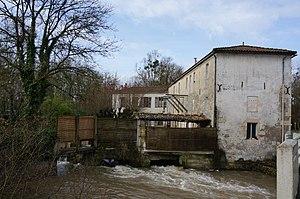
à Pons.
La Seugne est une rivière du Sud-Ouest de la France et un affluent gauche de la Charente. Elle arrose le département de la Charente-Maritime, dans la région Nouvelle-Aquitaine. La haute vallée de la Seugne est classée en zone Natura 2000. L'état écologique de la masse d'eau est médiocre.